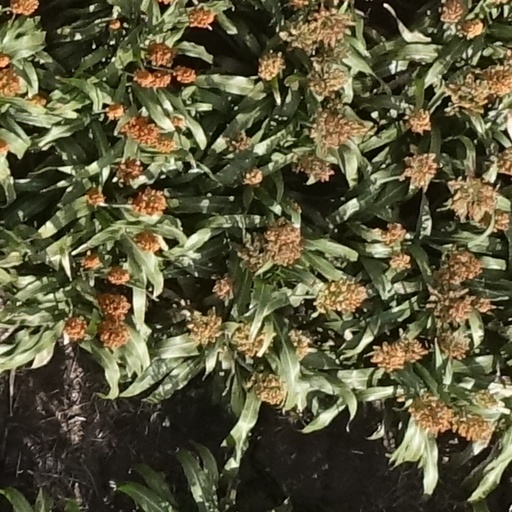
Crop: sorghum